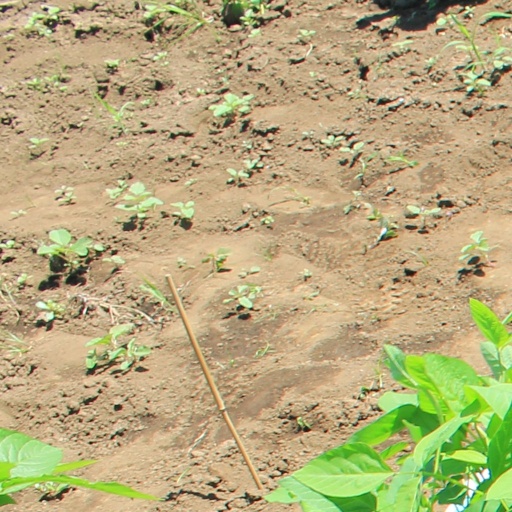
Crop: soybean